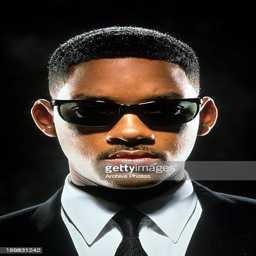
actor in publicity portrait for the film